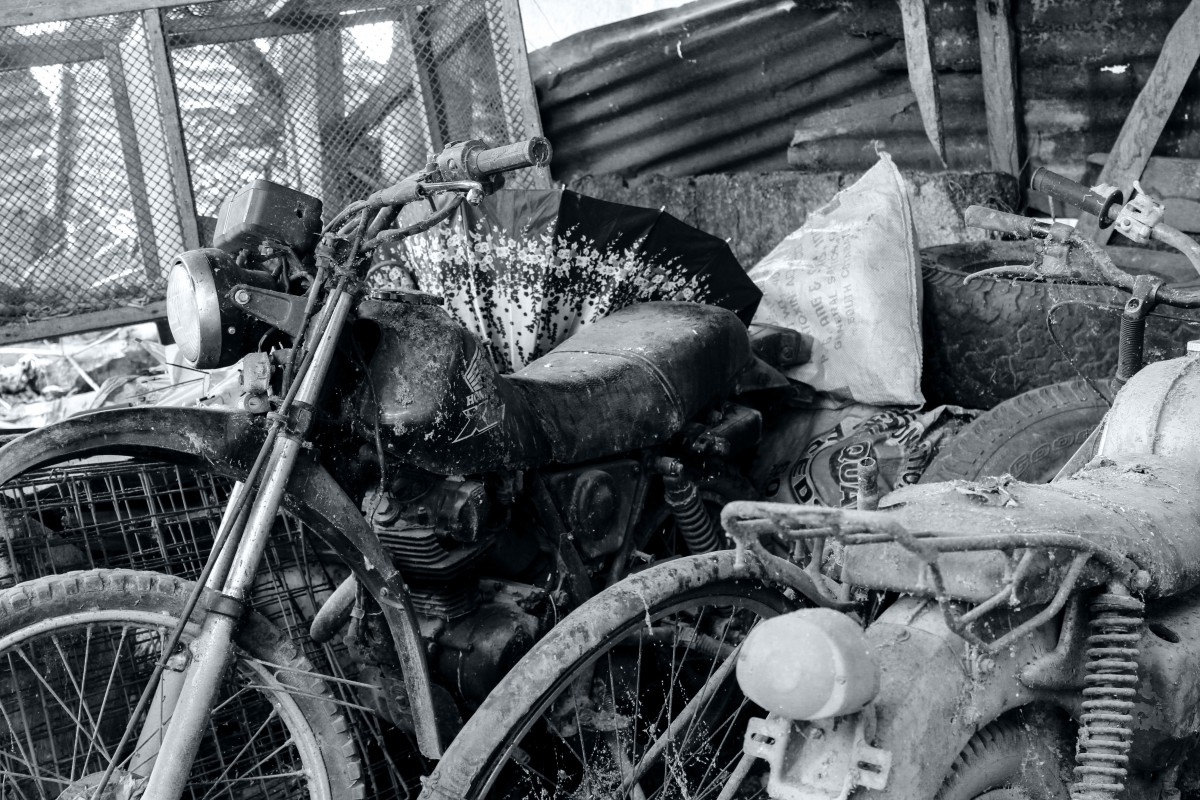
Tags: bicycle, motorcycle, land vehicle